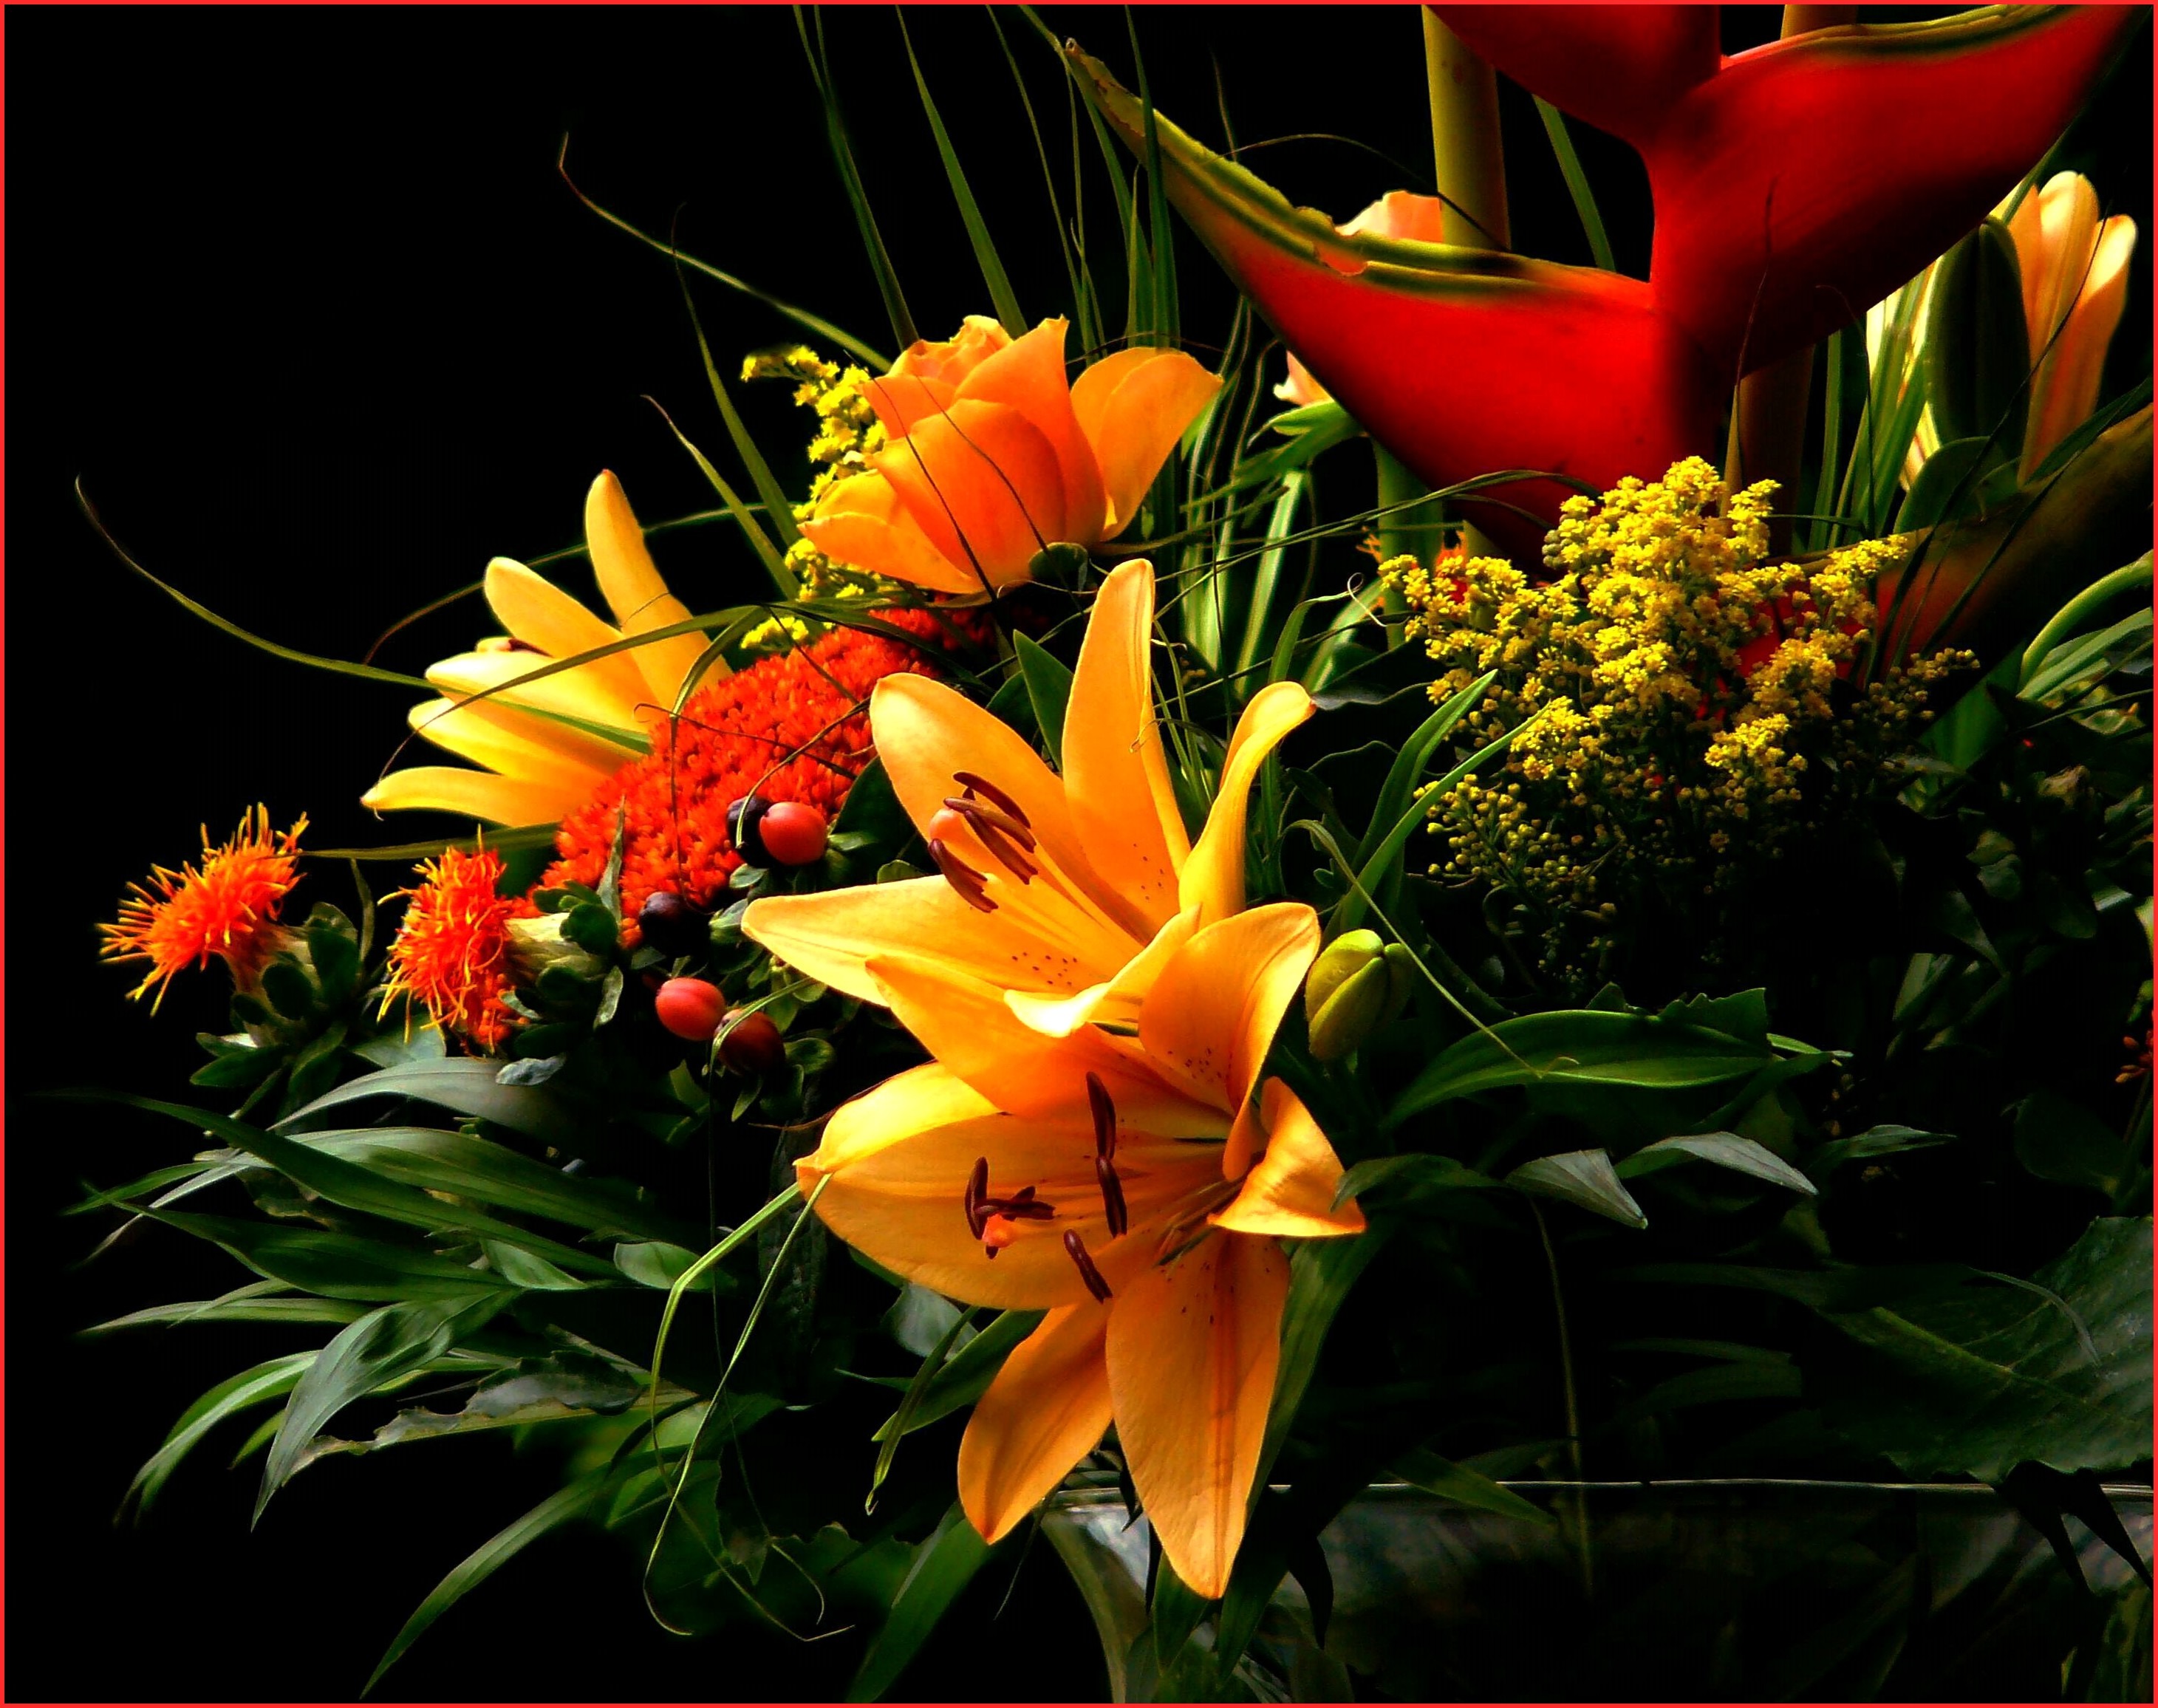
blossom, plant, leaf, flower, bloom, bouquet, rose, orange, red, botany, yellow, closeup, close, flora, yellow flower, deco, flowers, roses, leaves, petals, decorative, bright, lilies, lily, bouquet of flowers, floristry, birthday bouquet, ornamental plant, flowering plant, flower bouquet, flower vase, floral design, land plant, flower arranging